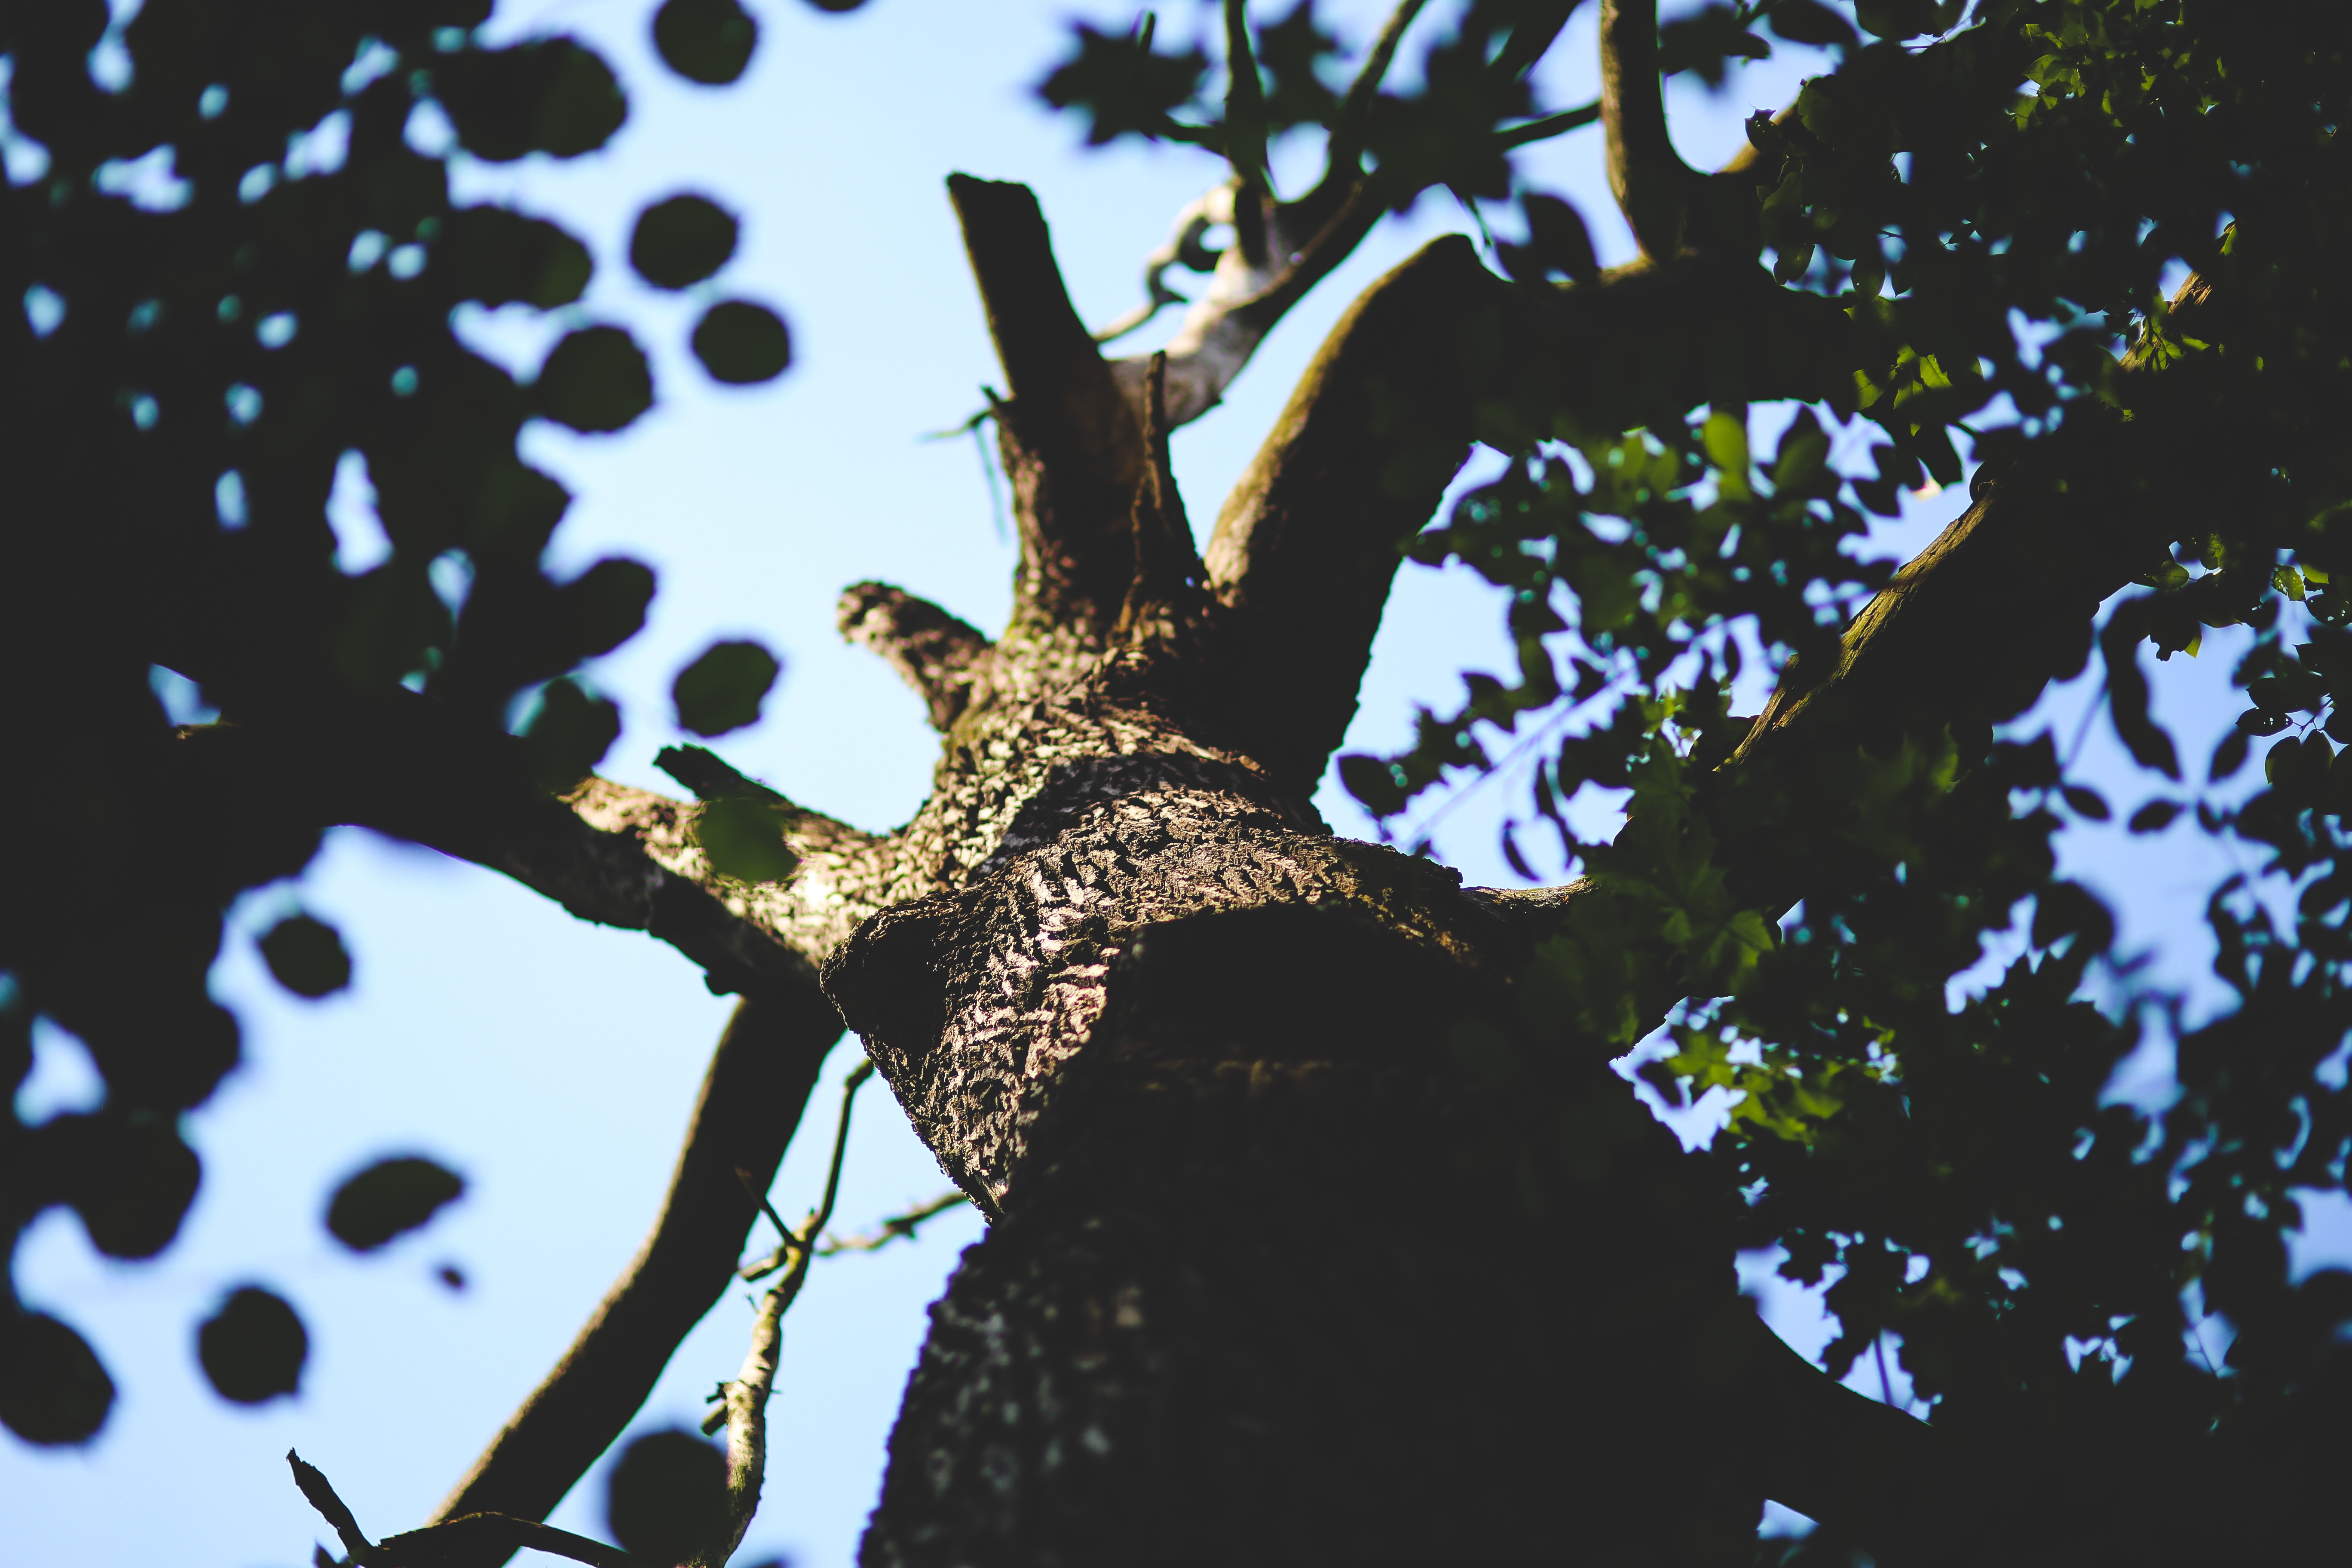
tree, nature, forest, branch, bird, leaf, flower, old, bark, dead, fauna, bird of prey, bough, sick, woody plant